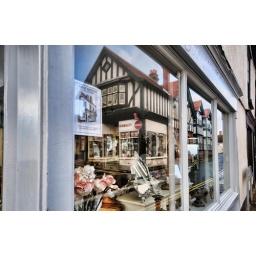
The reflection of an old building at Sandwich in the shop window of an antique shop.